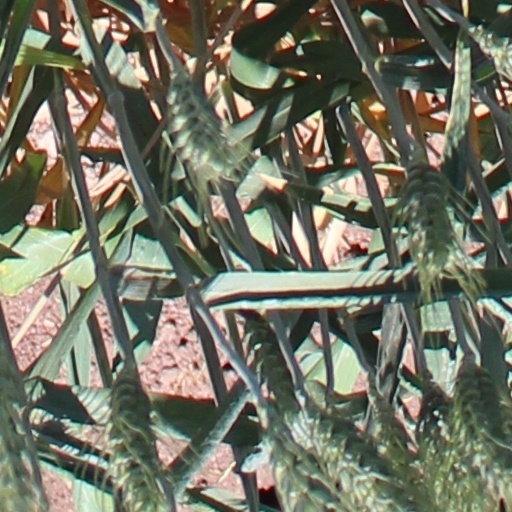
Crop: wheat